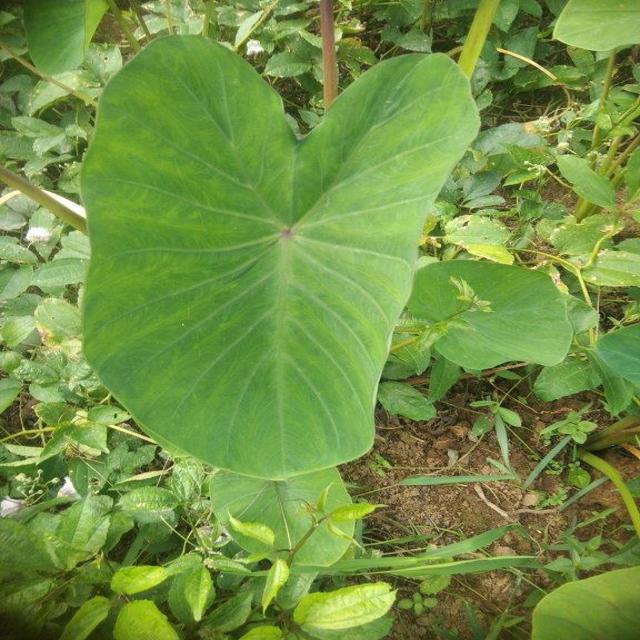
Label: Healthy